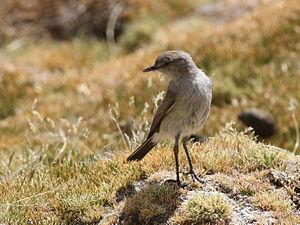
Le Dormilon de Junin est une espèce de passereau placée dans la famille des Tyrannidae.
La province de Jujuy est une province argentine, située dans le nord-ouest du pays, limitée à l'est et au sud par la province de Salta, à l'ouest par le Chili et au nord par la Bolivie. Sa capitale est San Salvador de Jujuy.
Catamarca est une province du nord-ouest de l'Argentine. Elle est entourée des provinces de Salta au nord, Tucumán et Santiago del Estero à l'est, Córdoba au sud-est, et La Rioja au sud. À l'ouest, elle est contiguë au Chili.